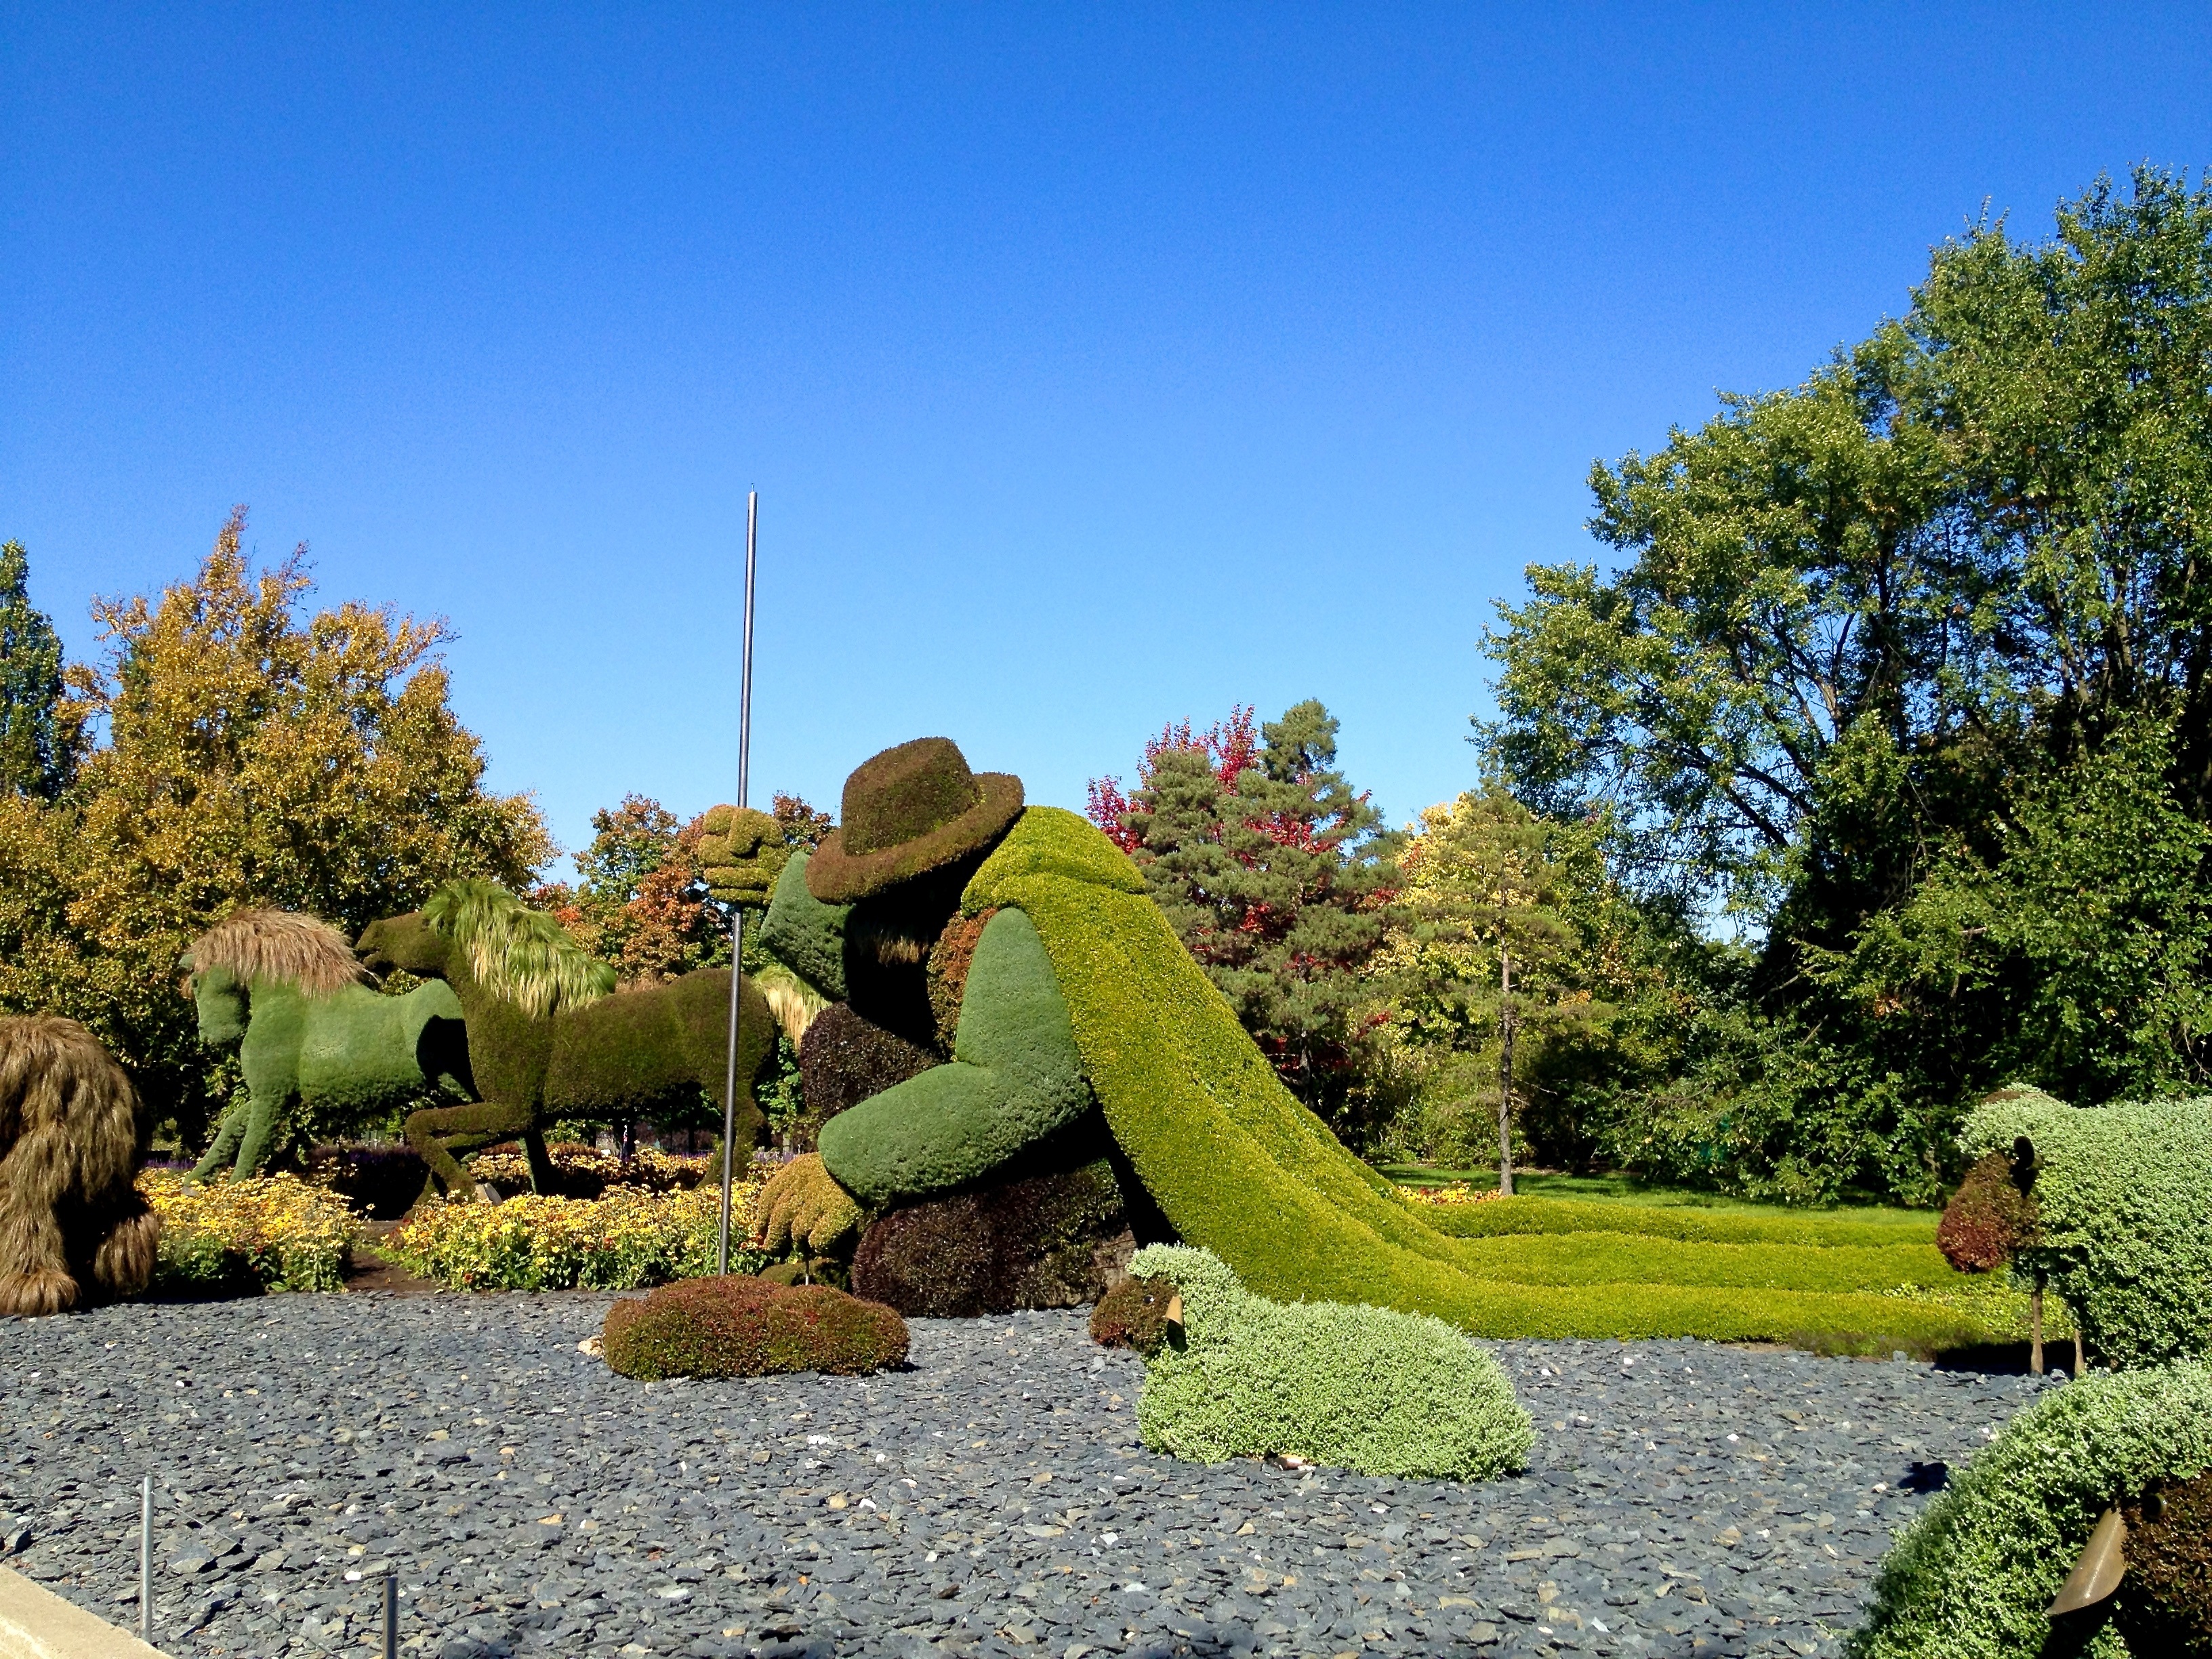
landscape, tree, nature, grass, plant, lawn, leaf, flower, green, autumn, park, botany, garden, old man, outdoors, design, gardening, botanical garden, rural area, landscape design, landscape art